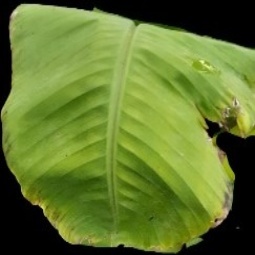
Label: Sulphur